George Hunt (British Army officer)

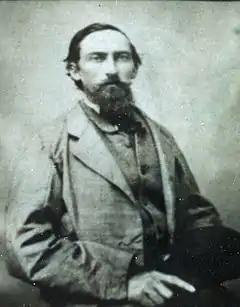
Captain George Hunt

Captain George Hunt (1830 – February 26, 1882) is credited as the founder of Huntsville, Ontario, Canada in the region of Muskoka, where he settled in 1869.